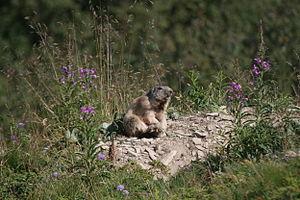
Marmotte en Savoie
Dans l'étude de la communication animale, les signaux d'alarme sont des manifestations chimiques, visuelles, vocales ou sonores émises par un individu qui sont perceptibles au sein d'un groupe de proie con-spécifique ou non, et qui indiquent la présence d'un prédateur. D'un point de vue évolutionniste il s'agit d'une évolution favorisant le groupe, un individu se chargeant de prévenir les autres d'un danger, diminuant ainsi au fil du temps la pression des prédateurs sur le groupe et de facto, favorisant son expansion et donc les gènes du veilleur comme l'explique par exemple la théorie de la sélection de parentèle. Ceci est d'autant plus remarquable que la surveillance a un coût pour le signaleur, il prend des risques et durant ces temps de veille il se pénalise pour la reproduction ou l'alimentation.